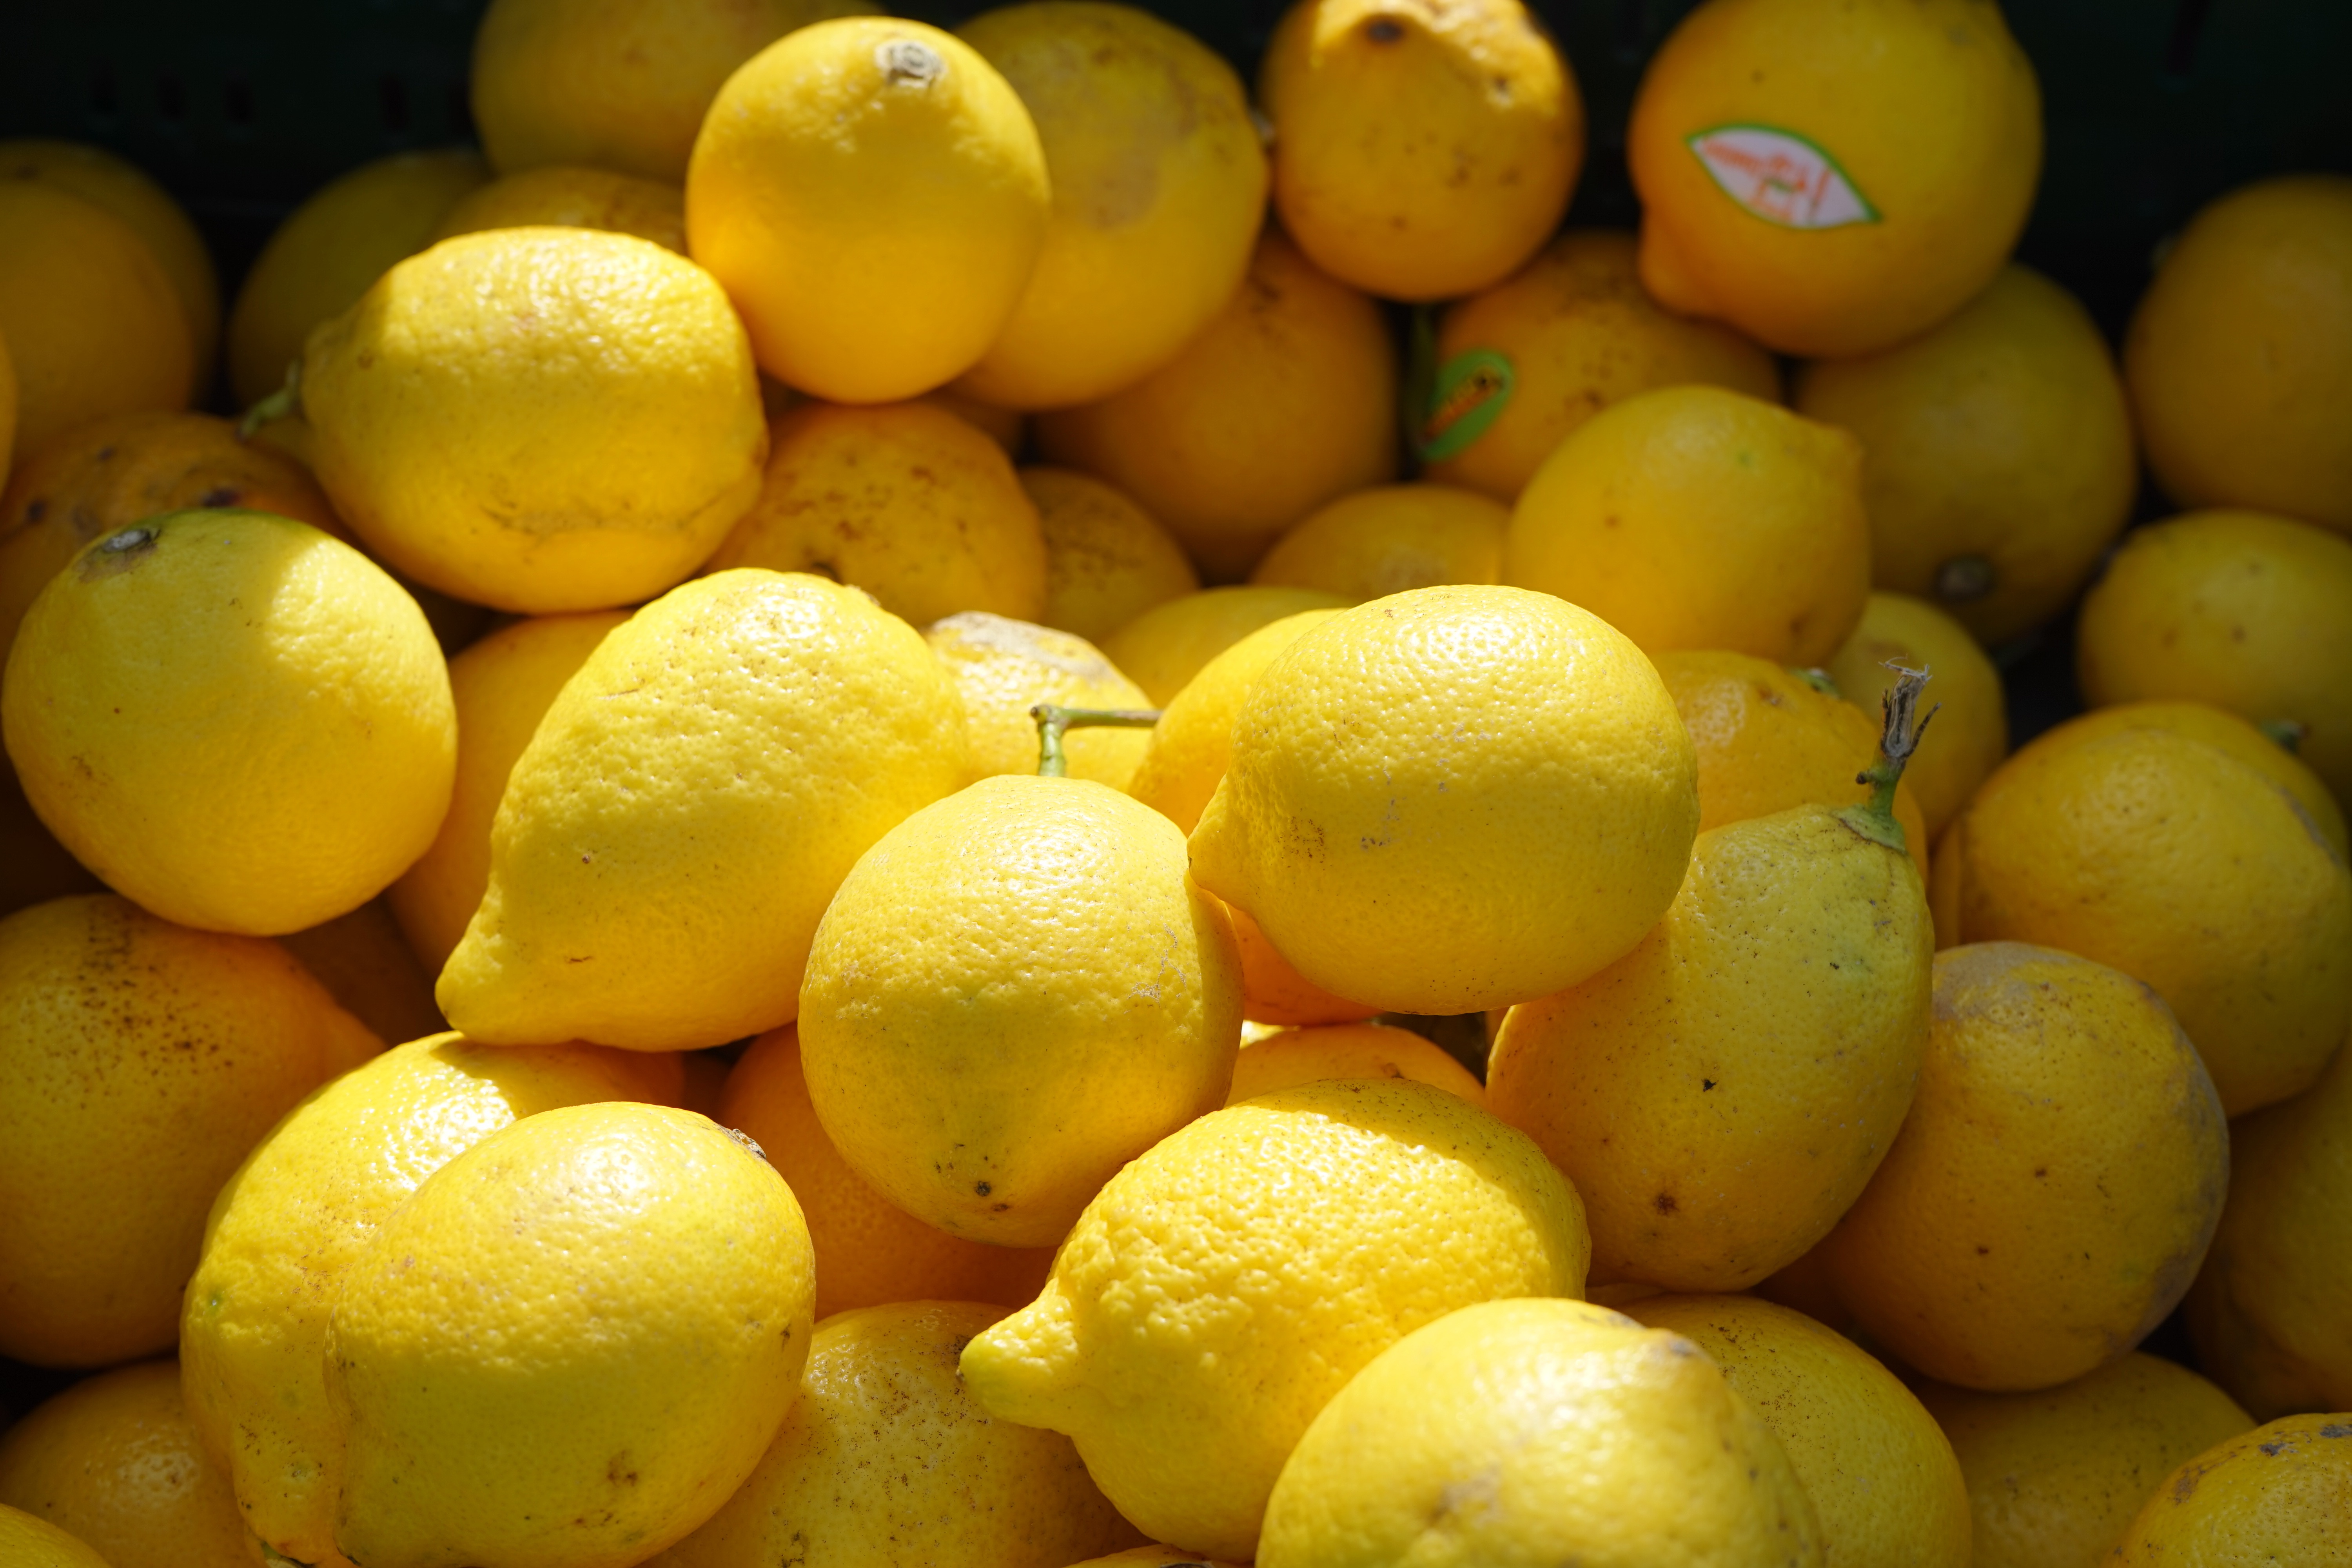
plant, fruit, food, produce, yellow, healthy, lemon, fruits, kumquat, sale, vitamins, frisch, citron, citrus, sour, lemons, citrus fruits, flowering plant, fruity, bitter orange, land plant, sweet lemon, meyer lemon, tangelo, yuzu